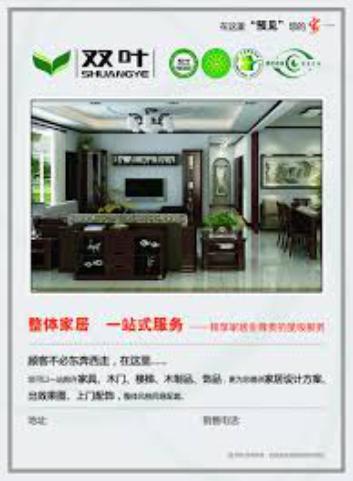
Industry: Necessities